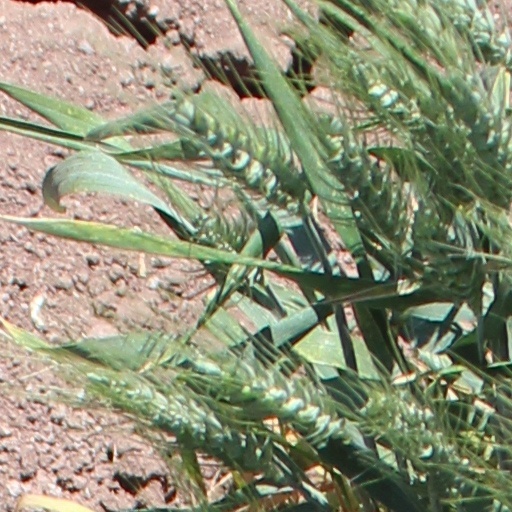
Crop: wheat